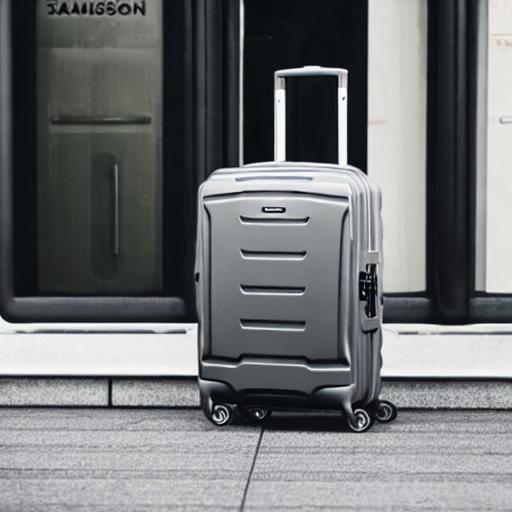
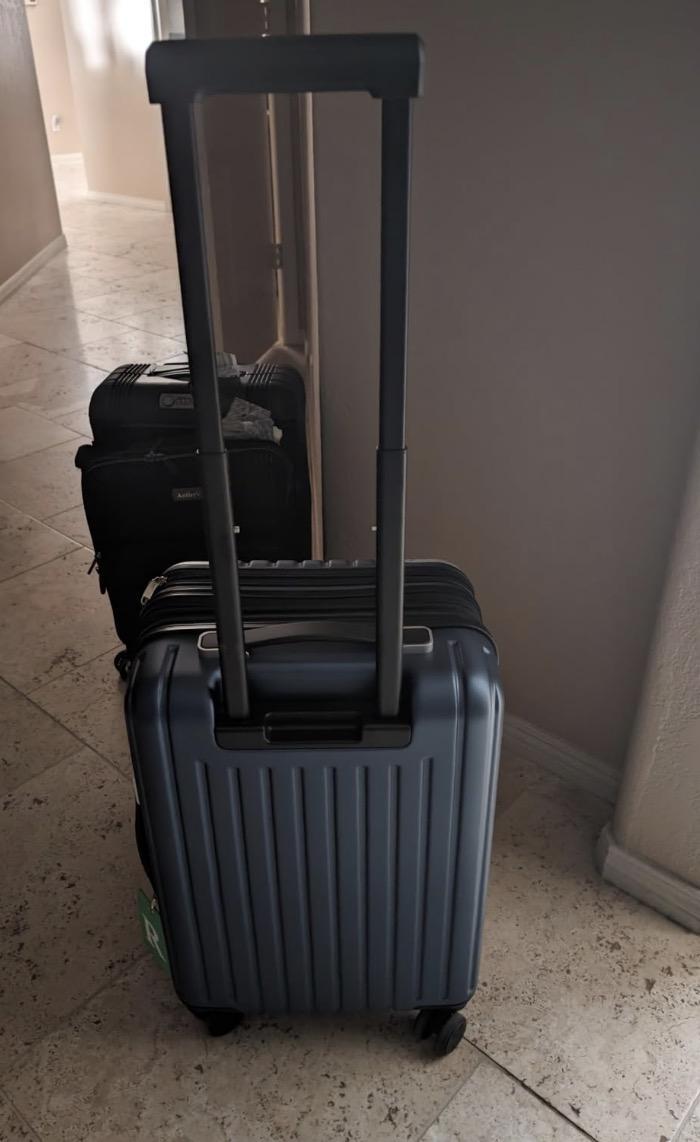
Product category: items_tea
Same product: no